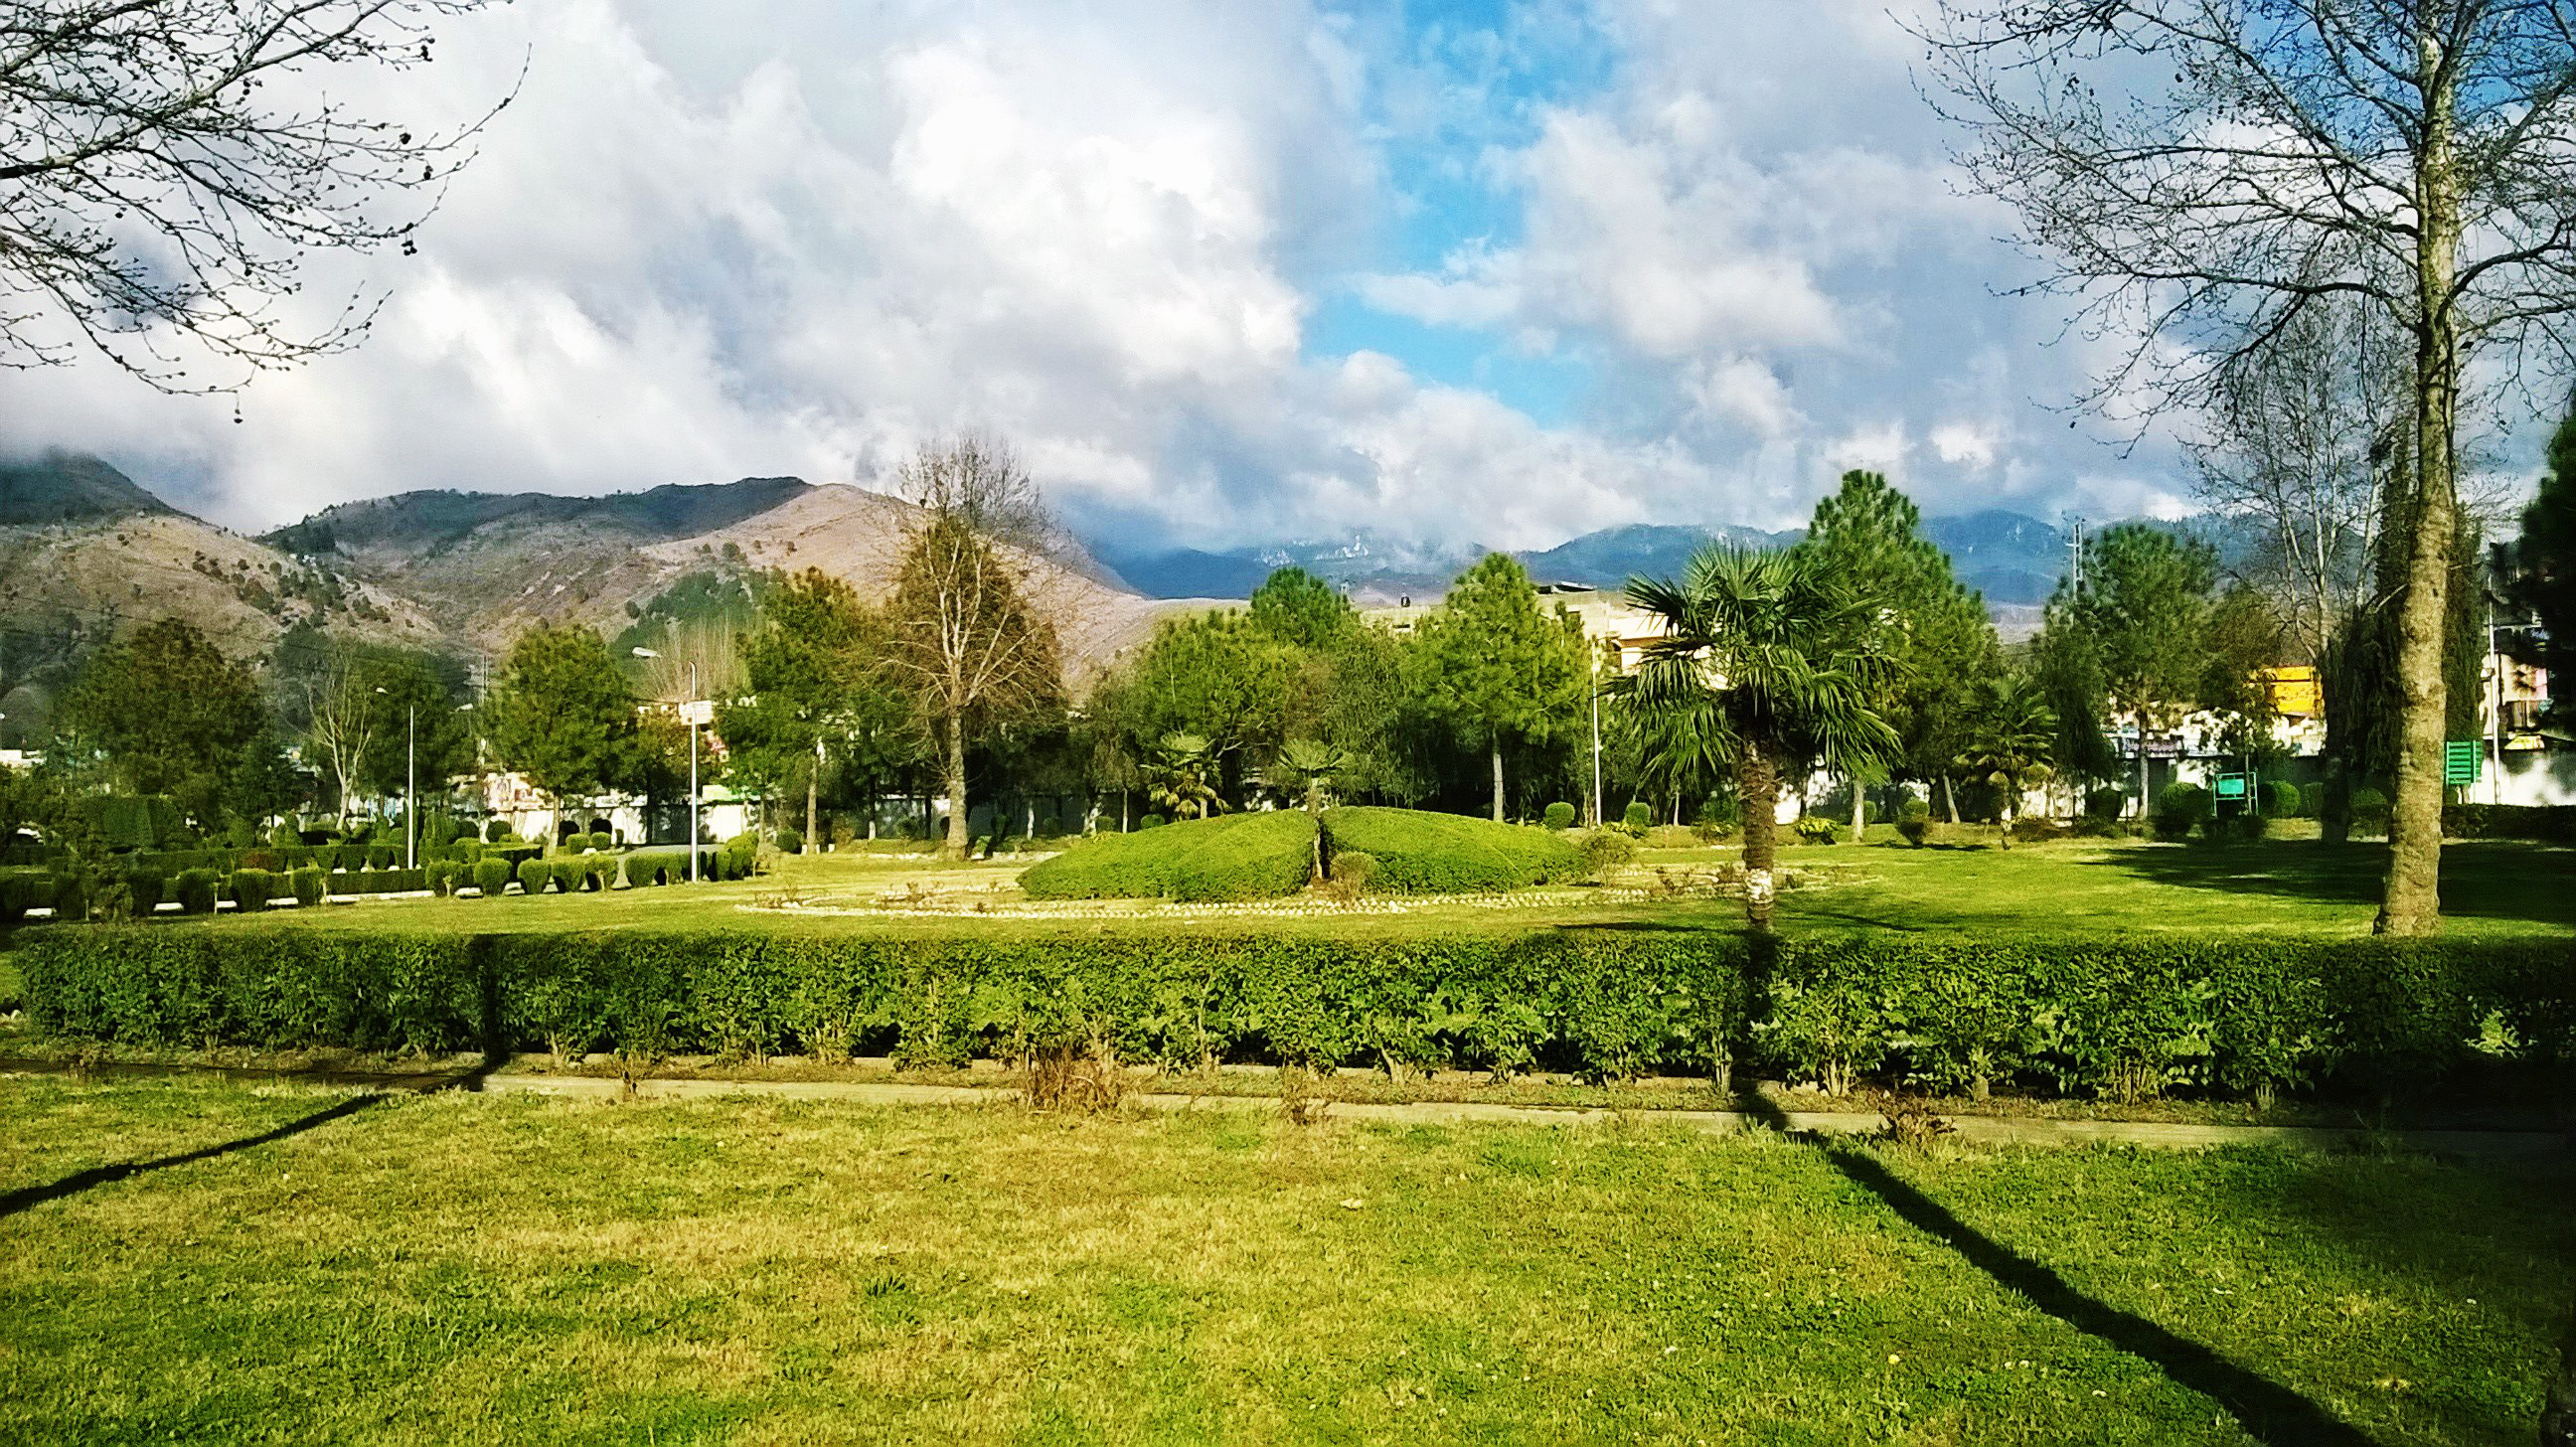
Abbottabad, green, trees, nature, estate, sky, tree, grass, lawn, botanical garden, park, garden, hill station, landscape, meadow, land lot, field, plant, recreation, mount scenery, real estate, pasture, grassland, mountain, cloud, landscaping, campus, plantation, spring, hill, mountain range, lake, leisure